History of the Canton of Aargau

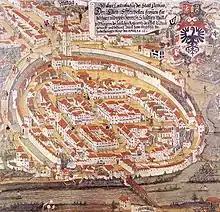
Aarau in the year 1612

The Kyburgs' principal rivals for dominance in the Alpine foothills were the Counts (later Dukes) of Habsburg. It is probable that they descended from a branch of the Etichonids in Alsace, and that they were able to acquire extensive territories there, as well as in Breisgau and Frickgau. In the 10th century, they settled in Altenburg near Brugg, and made the "Eigenamt" the centre of their activities. In the vicinity of Altenburg, Radbot constructed the "Habichtsburg" (subsequently known as Habsburg) in approximately 1020, establishing it as his new family seat. In 1108, Otto II, Radbot's grandson, was the first documented individual to be referred to as "von Habsburg".